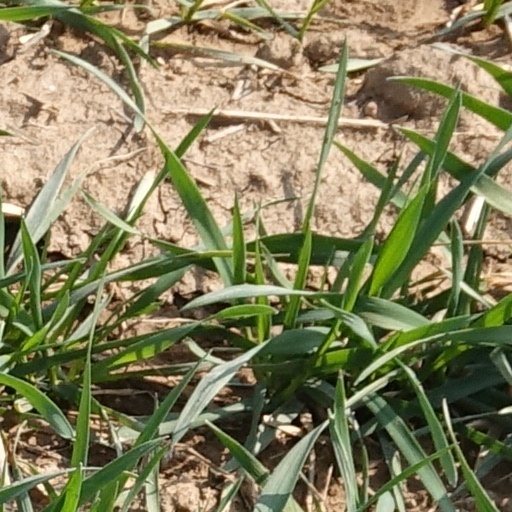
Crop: wheat